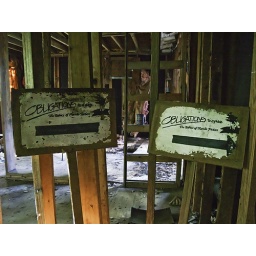
Yard signs inside the Klutz house near Clermont, Florida.